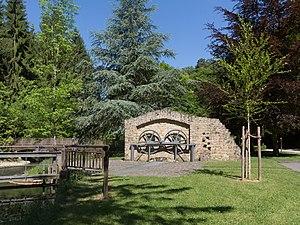
Itzig, le moteur hydraulique